Darl'mat

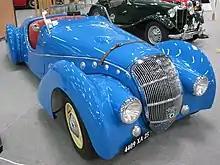
1937 Peugeot 402 Darl'mat at the Peugeot Museum

Émile Darl'mat (1892–1970) was the creator and owner of a Peugeot distributor with a car body business established at the rue de l'Université in Paris in 1923. In the 1930s the firm gained prominence as a low volume manufacturer of Peugeot-based sports cars. Business was interrupted by the Second World War, but at least one prototype was kept hidden throughout the period and directly after the war Darl'mat returned to the construction of special bodied Peugeots, although in the impoverished condition of post-war France business never returned to the volumes achieved during the 1930s.